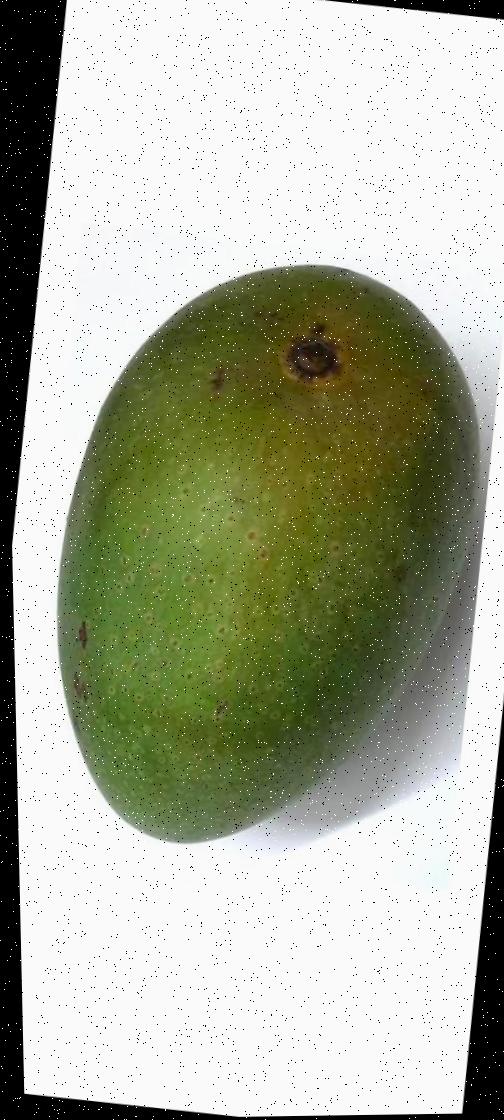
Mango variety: Ashshina Zhinuk